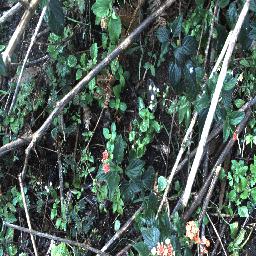
Label: lantana